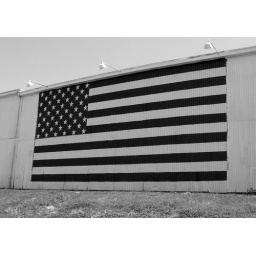
Large black and white American flag painted in full color on the side of a building.